Bowcliffe Hall

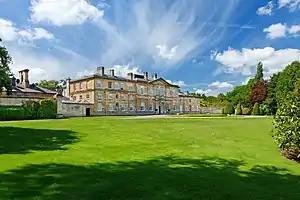
Bowcliffe Hall

Bowcliffe Hall is located at Bramham near Wetherby, West Yorkshire, England. Built between 1805 and 1825, Bowcliffe Hall is a Grade II listed building now used as an office and event space. The building is constructed of ashlar limestone, under a shallow pitched slate roof to a rectangular double pile floor plan. It is mainly built across two storeys, although the East Wing has been modified to three.